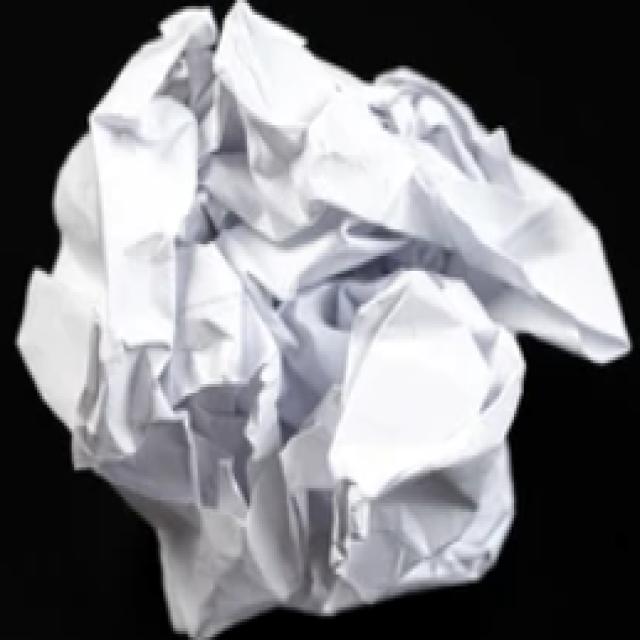
Label: Trash